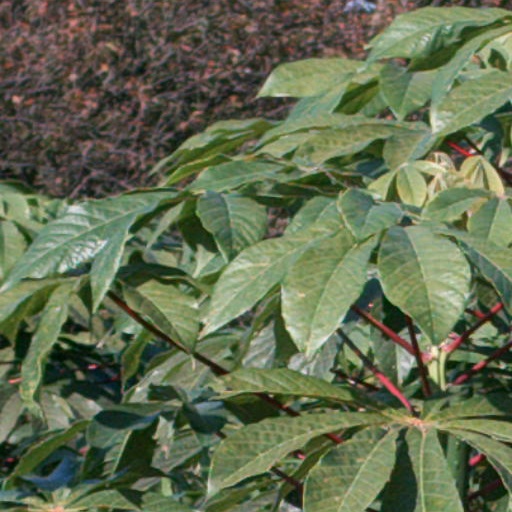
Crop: cassava